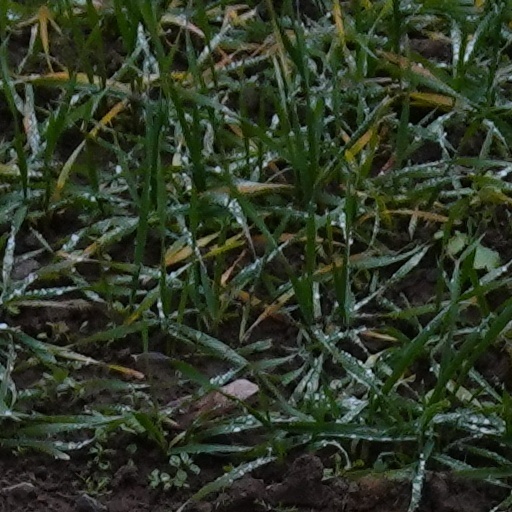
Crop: wheat